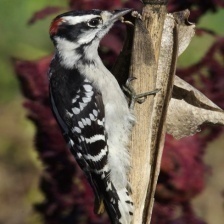
Species: DOWNY WOODPECKER
Scientific name: PICOIDES PUBESCENS